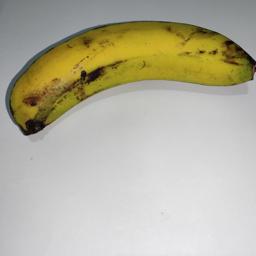
Banana variety: Sagor Kola